Firoz Mahmud

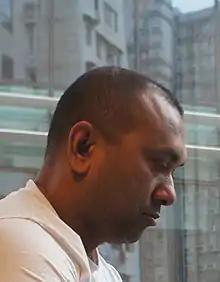
Firoz Mahmud

Firoz Mahmud (born September 5, 1974 in Khulna, Bangladesh) is a Bangladeshi visual artist based in Japan. Mahmud was the first Bangladeshi fellow artist in research at Rijksakademie Van Beeldende Kunsten in Amsterdam. His work has been exhibited at the following biennales: Sharjah Biennale, the first Bangkok Art Biennale, at the Dhaka Art Summit, Setouchi Triennale (BDP), the first Aichi Triennial, the Congo Biennale, the first Lahore Biennale, the Cairo Biennale, the Echigo-Tsumari Triennial, and the Asian Biennale.